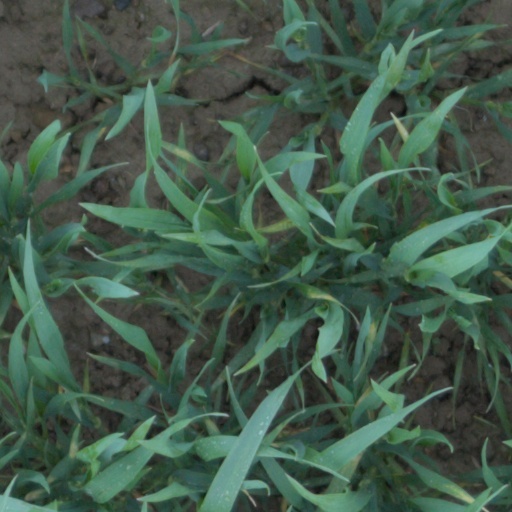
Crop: wheat